Rose symbolism

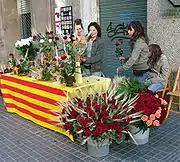
Selling roses on St George's Day in Catalonia, Spain

Catalans in the north eastern of Spain have traditionally celebrated Saint George's Day (April 23) – which commemorates Saint George ("Sant Jordi"), the patron saint of the Catalonia region; as the "dia dels enamorats" ("lovers' day"), on which lovers exchange blood-red roses.